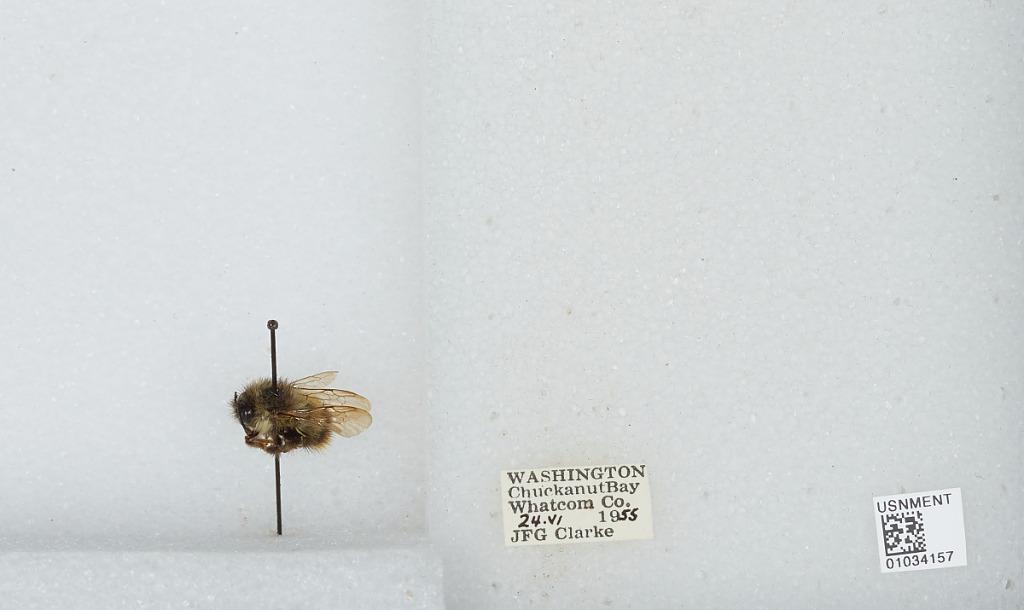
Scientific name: Bombus (Pyrobombus) mixtus Cresson
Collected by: J. Clarke
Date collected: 1955-6-24
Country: United States
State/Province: Washington
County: Whatcom
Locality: Chuckanut Bay
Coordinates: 48.6833, -122.492